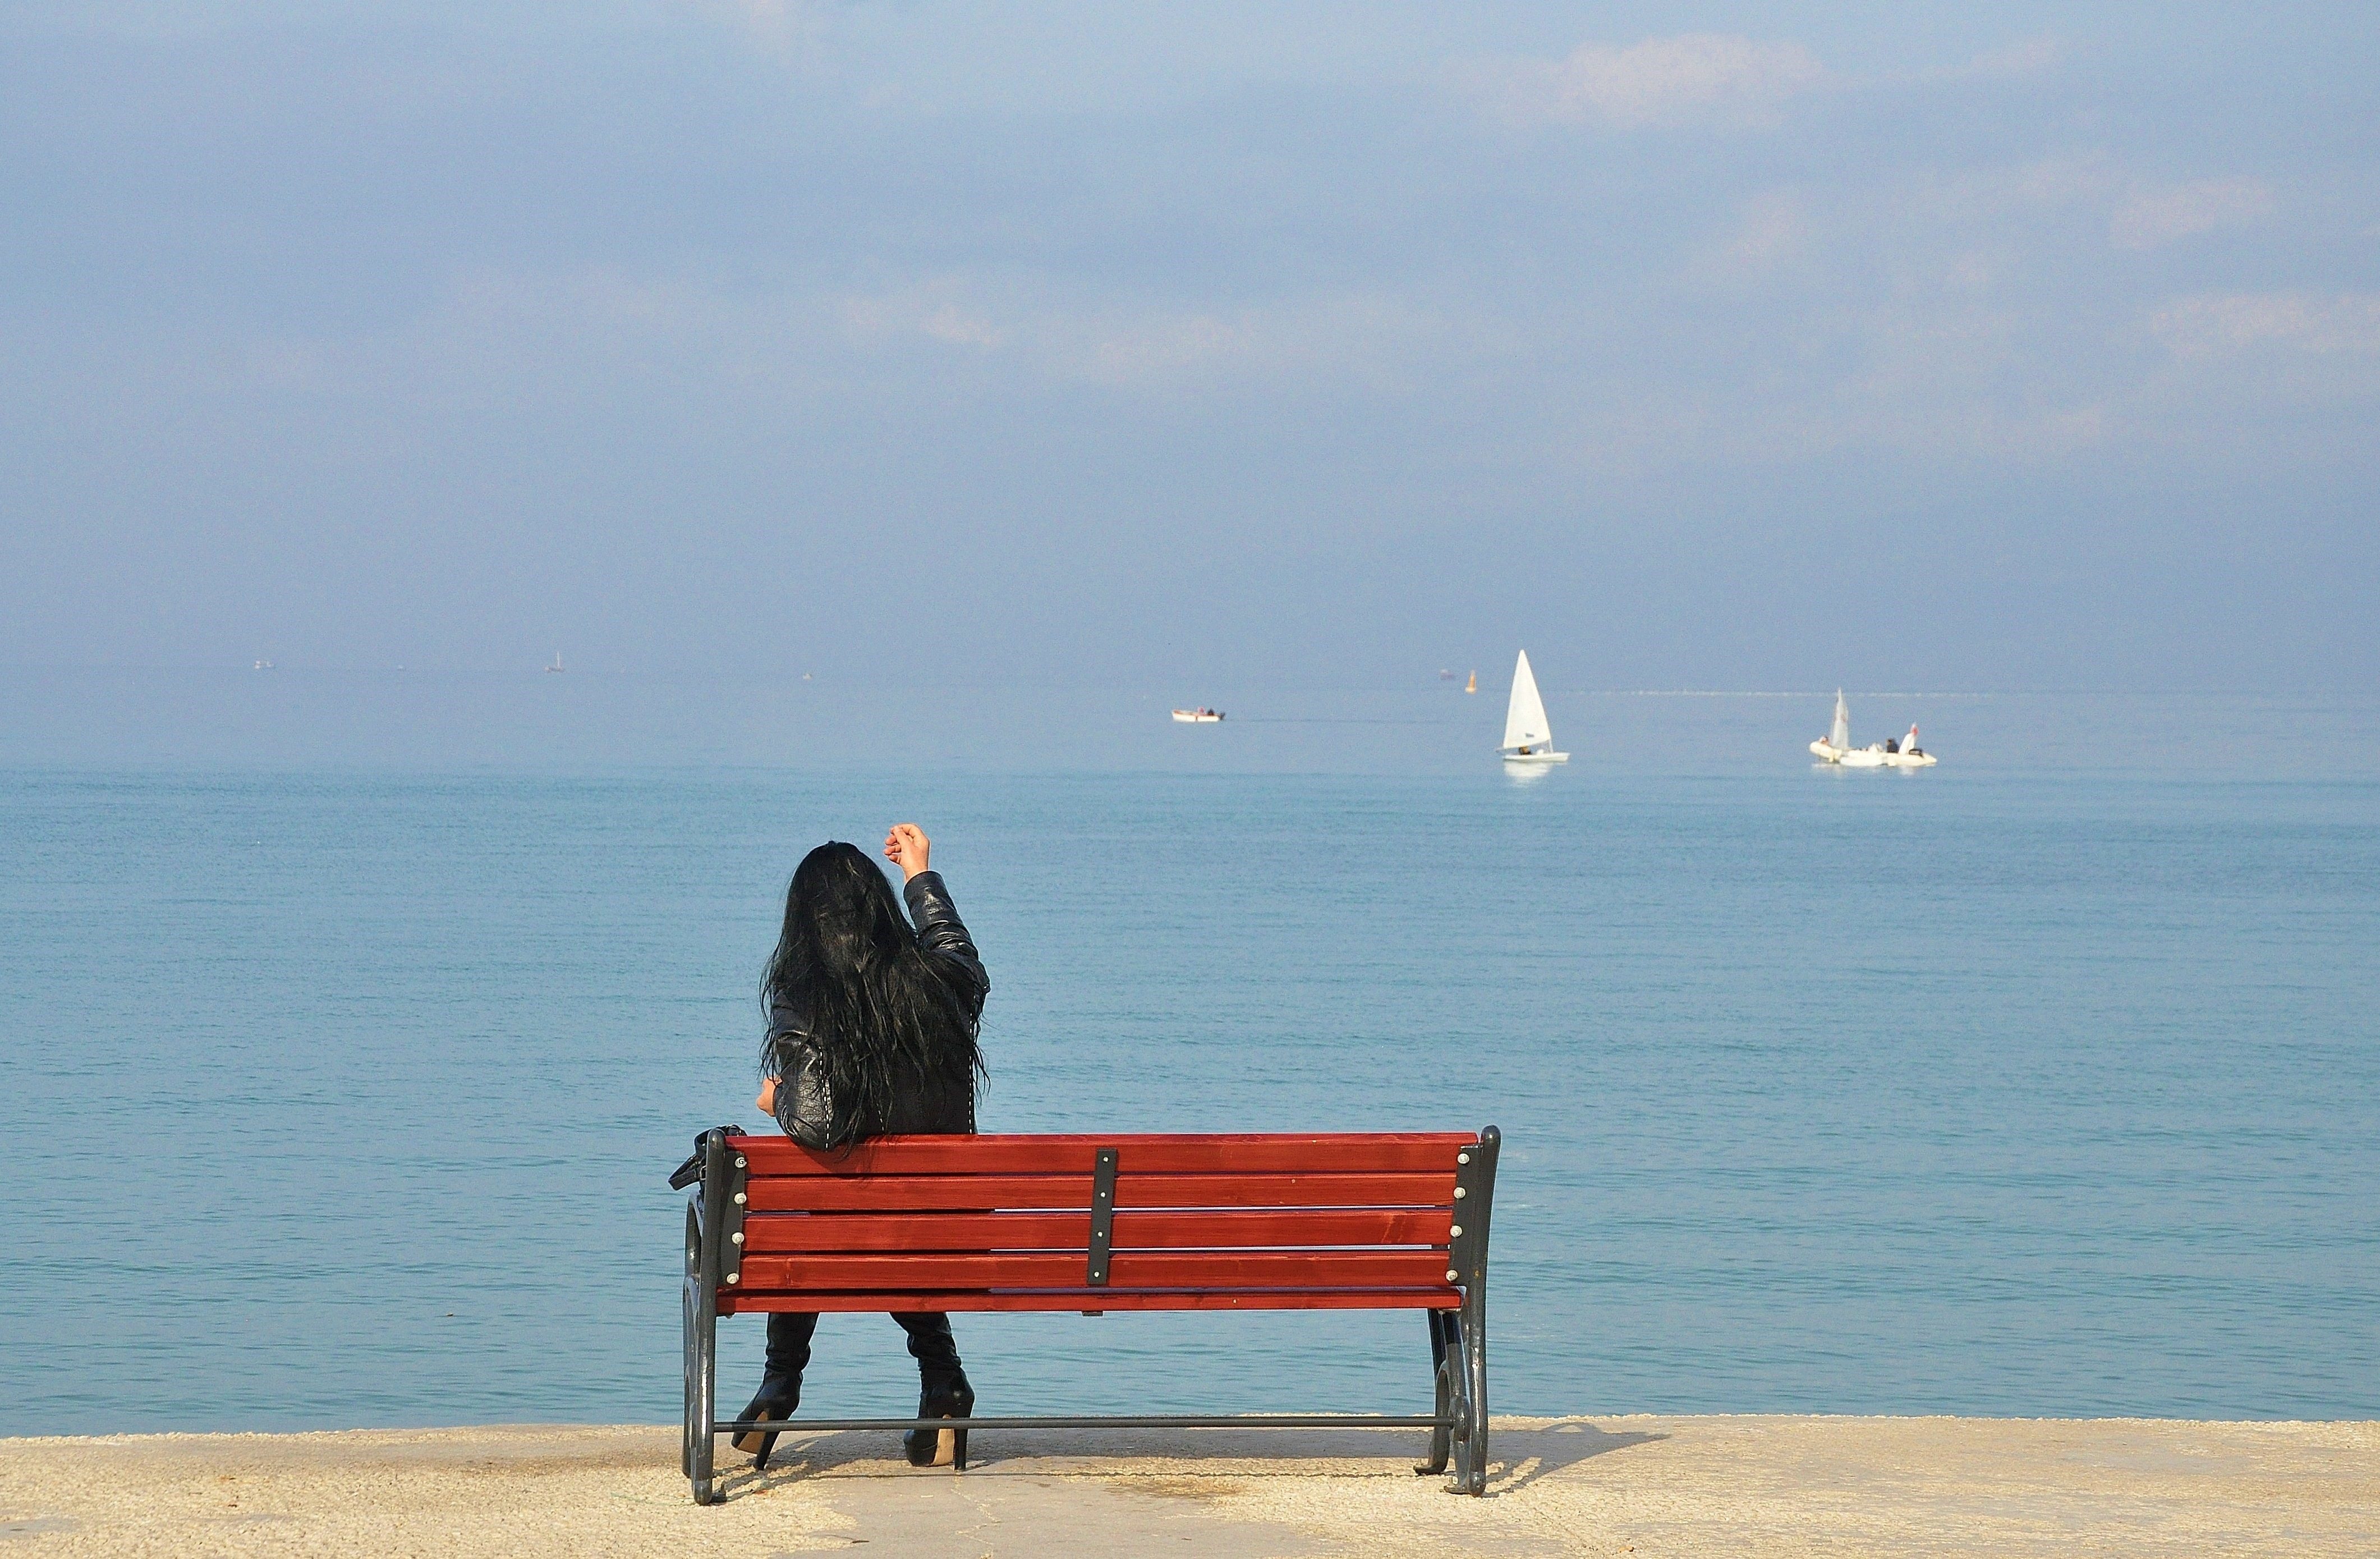
beach, sea, coast, water, sand, ocean, horizon, sky, girl, woman, boat, shore, wave, ship, vacation, female, sailing, bay, body of water, outside, clouds, beautiful, analusia